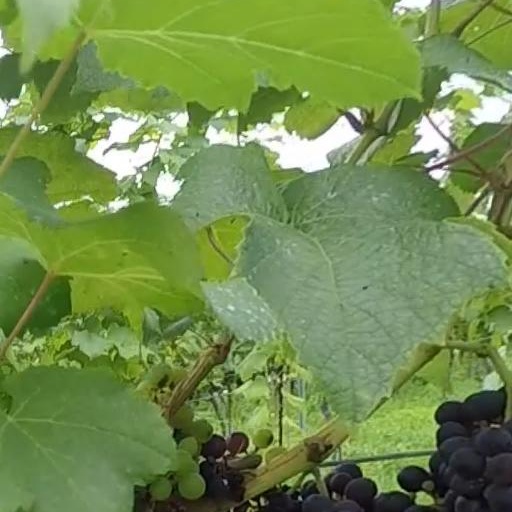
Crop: grape